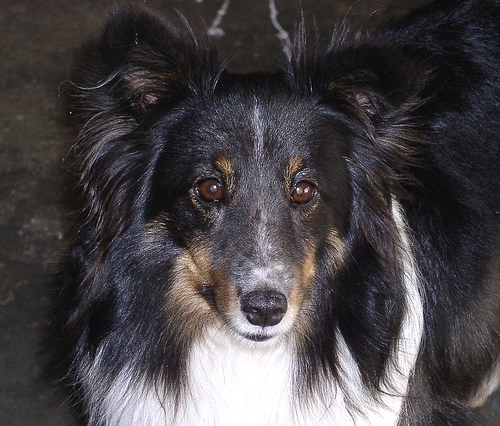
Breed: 274-n000110-Shetland_sheepdog